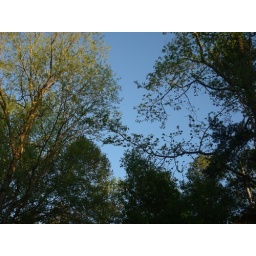
The trees around the house are starting to leave. It's beautiful and green. : )